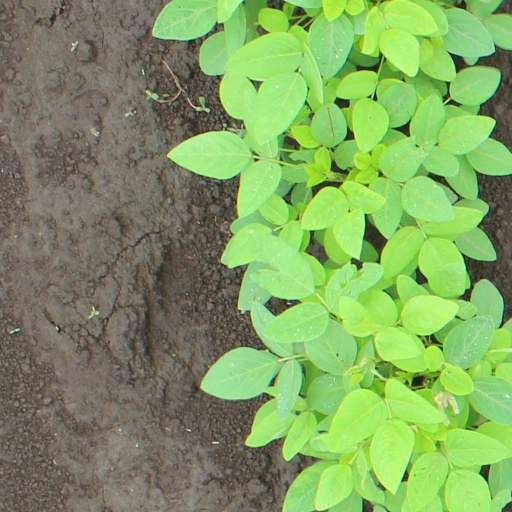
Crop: soybean